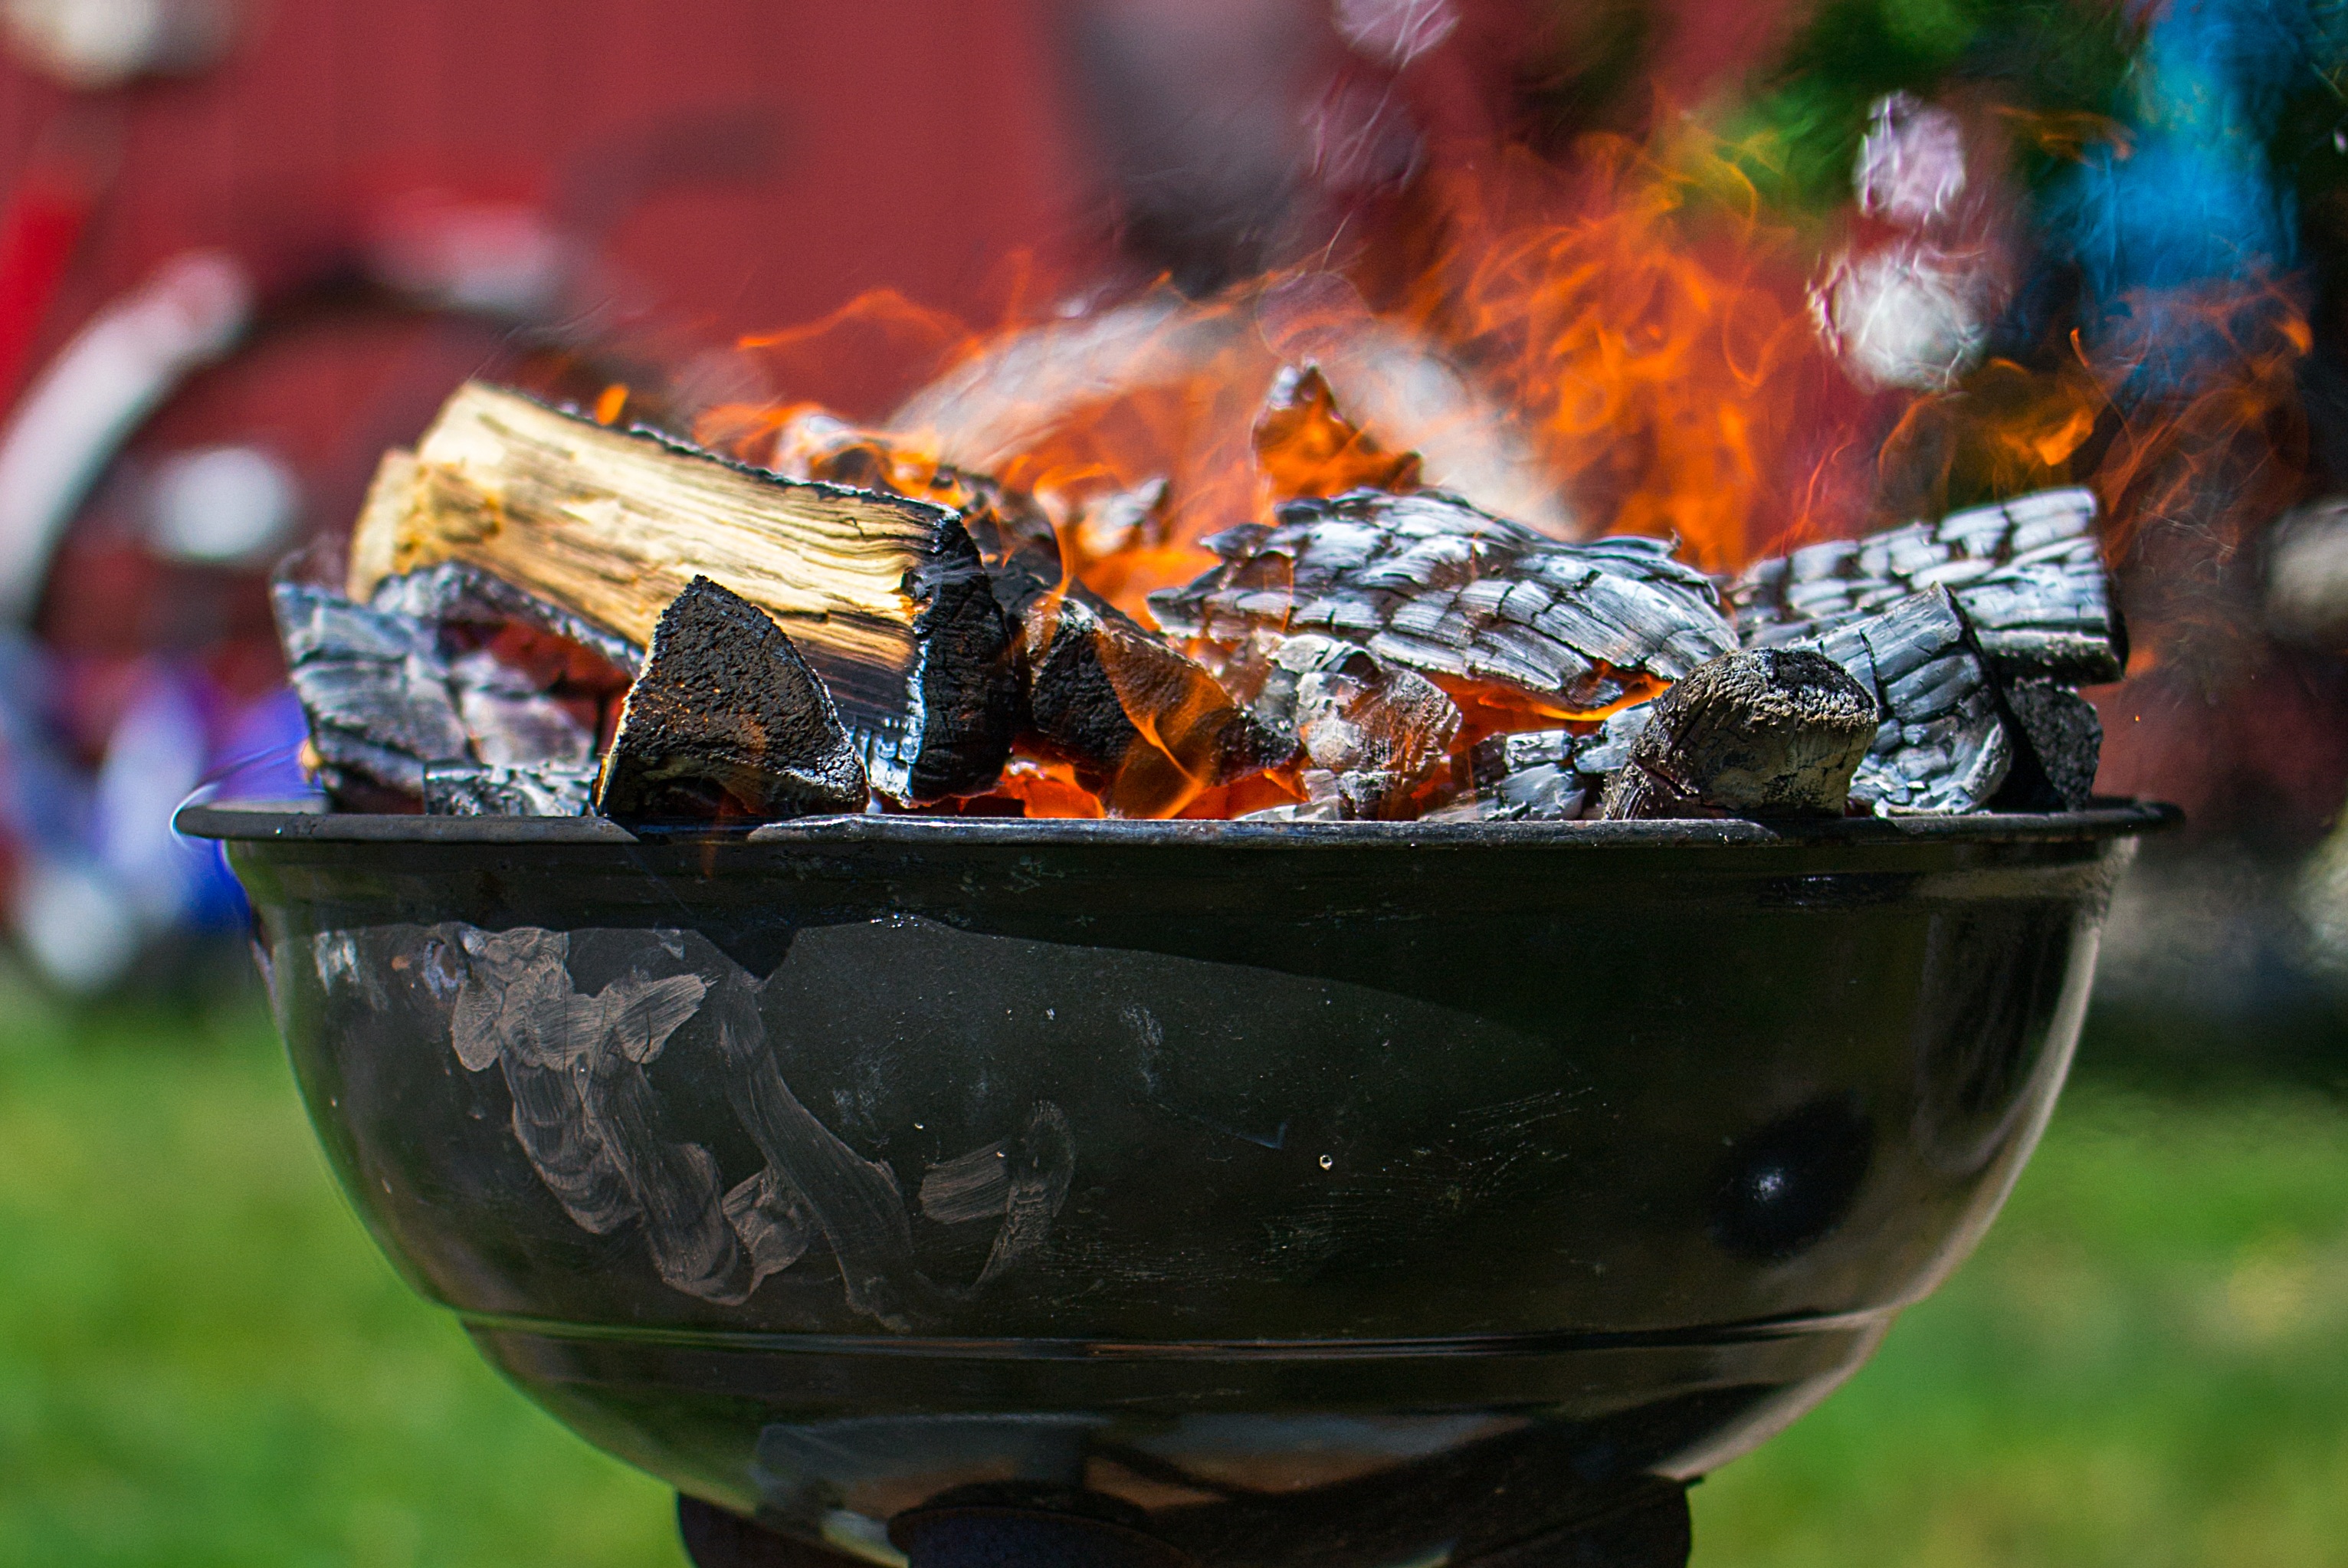
flower, smoke, summer, food, fire, campfire, grill, embers